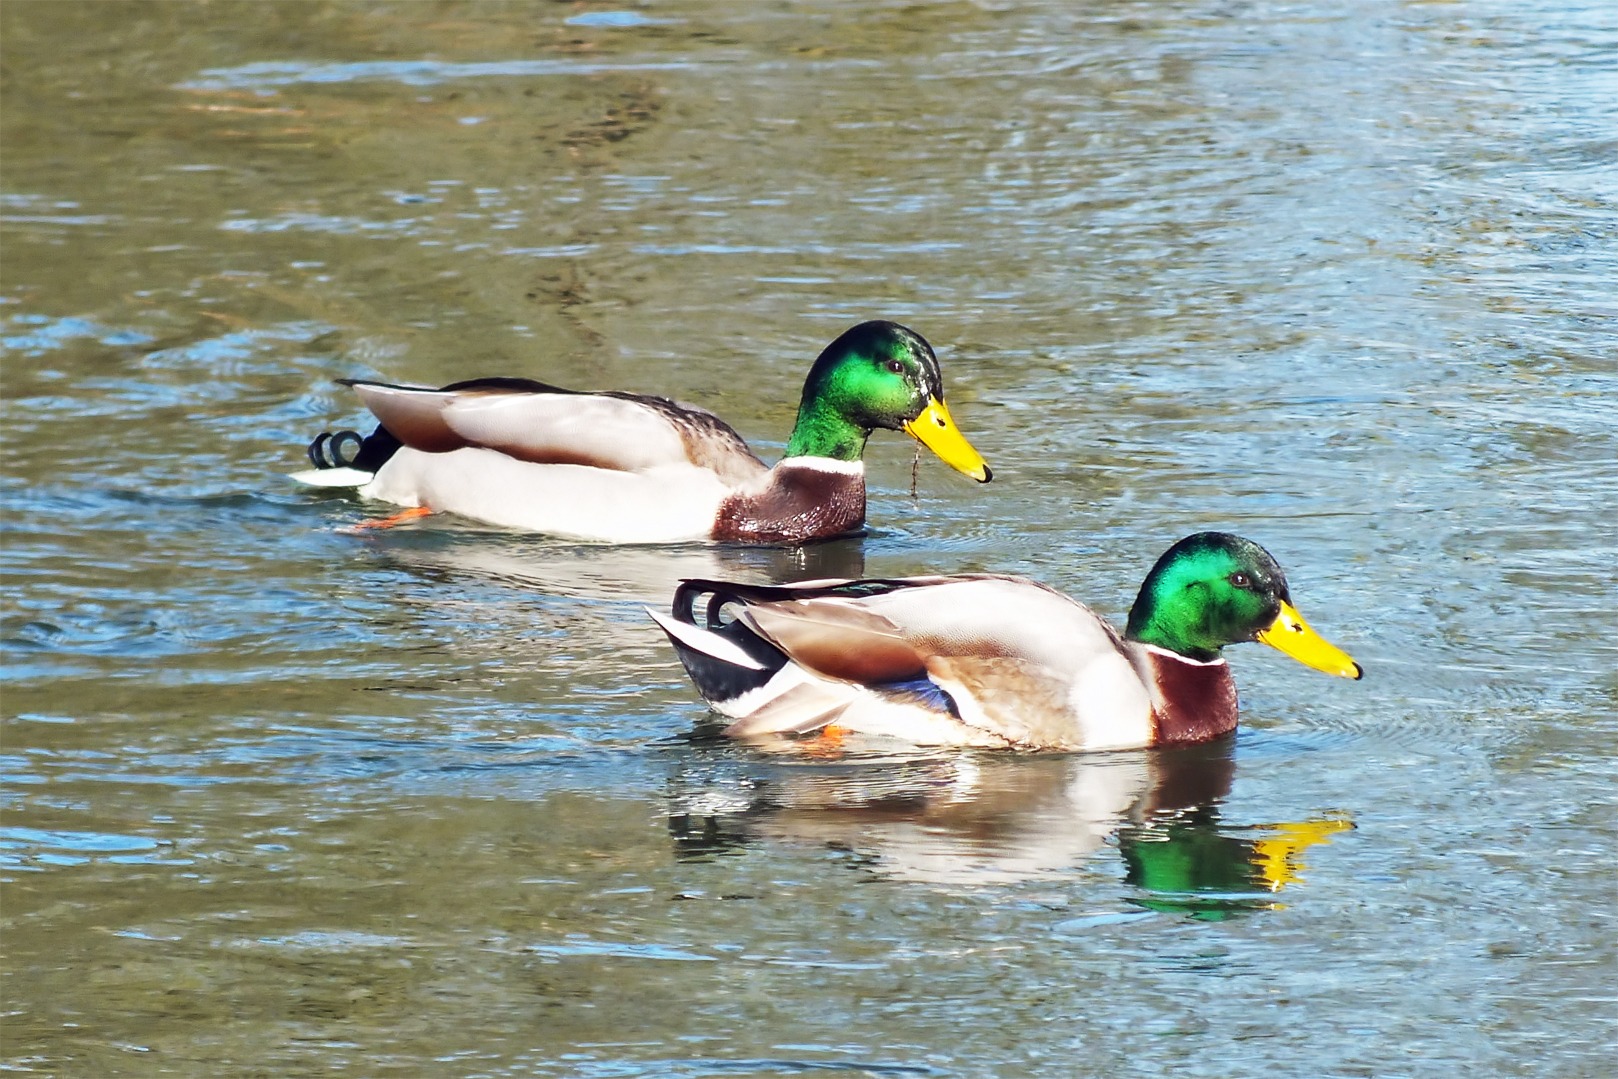
water, bird, animal, river, wildlife, beak, fauna, duck, vertebrate, ducks, waterfowl, waters, water bird, mallard, canard, wild duck, ducks geese and swans, seaduck